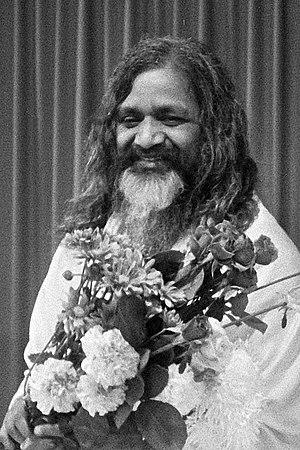
Sir Richard Starkey, mieux connu sous son nom de scène Ringo Starr, est un musicien, chanteur, batteur, auteur-compositeur-interprète et acteur britannique né le 7 juillet 1940 à Liverpool.
John Winston Ono Lennon [ d͡ʒɒn ˈlɛnən], né le 9 octobre 1940 à Liverpool et mort assassiné le 8 décembre 1980 à New York, est un auteur-compositeur-interprète, musicien et écrivain britannique.
George Harrison, né le 25 février 1943 à Liverpool et mort le 29 novembre 2001 à Los Angeles, est un musicien britannique, guitariste, auteur-compositeur-interprète, producteur de cinéma, et le plus jeune membre des Beatles.
Sir James Paul McCartney, né le 18 juin 1942 à Liverpool, est un auteur-compositeur-interprète et multi-instrumentiste britannique. Il commence sa carrière en tant que bassiste et chanteur du groupe The Beatles, qui connaît un succès planétaire au cours des années 1960. Après l'enregistrement de deux albums solo, McCartney fonde Wings, rencontrant également le succès au cours des années 1970, avant de continuer de nouveau en solo jusqu'à nos jours. Nommé membre de l'ordre de l'Empire britannique dès 1964, il est anobli en 1996 par la reine Élisabeth II puis fait compagnon d'honneur en 2017 pour services rendus aux arts. En 2010, il reçoit également les Kennedy Center Honors.
Le séjour des Beatles en Inde se déroule de février à avril 1968, à Rishikesh, une ville située dans le nord du sous-continent, au pied de la chaîne de l’Himalaya et au bord du Gange. Ils s’y rendent avec leurs épouses et amis afin de recevoir l’enseignement du Maharishi Mahesh Yogi, concepteur de la méditation transcendantale. Ce voyage survient six mois après leur initiation à cette pratique, en août 1967, au cours d’un stage de quelques jours à Bangor au pays de Galles.
Michael Edward Love dit Mike Love, né le 15 mars 1941 à Los Angeles, Californie, est le chanteur originel du groupe The Beach Boys.